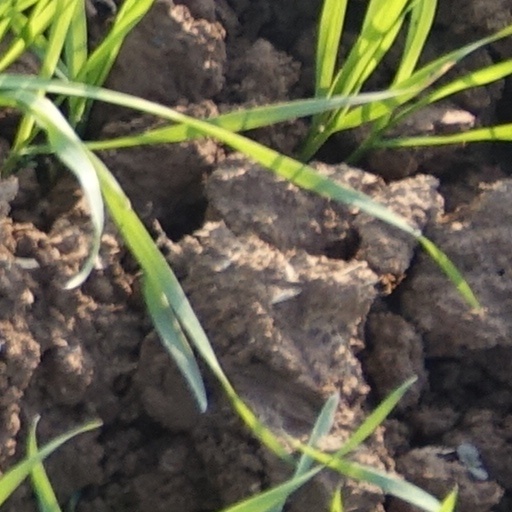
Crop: wheat